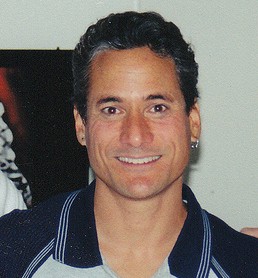
เกร็ก ลูเกนิส

ไฟล์:Greglouganis.jpg|thumb|เกร็ก ลูเกนิส
เกรกอรี เอฟธิมิออส ลูเกนิส () เกิดเมื่อวันที่ 29 มกราคม ค.ศ. 1960 เป็นนักกระโดดน้ำชาวอเมริกัน เป็นเจ้าของเหรียญทองโอลิมปิกฤดูร้อนจากประเภทสปริงบอร์ด 3 เมตร และแพลตฟอร์ม 10 เมตร ได้ถึง 2 สมัยติดต่อกันเมื่อปี 1984 ที่ลอสแอนเจลิส และ 1988 ที่โซล จากประเภทเดิม
== ประวัติ ==
เกร็ก ลูเกนิส เกิดที่ เอล คายอน, แคลิฟอร์เนีย ประเทศสหรัฐอเมริกา เขาเข้าร่วมแข่งขันกีฬาโอลิมปิกฤดูร้อน 1976 ที่ประเทศแคนาดา เป็นครั้งแรกด้วยวัยเพียง 16 ปี ได้คว้าเหรียญเงินจากประเภทแพลทฟอร์ม 10 เมตร มาครอง “เกร็ก ลูเกนิส” สุดยอดนักกระโดดน้ำ manager.co.th ต่อมาเขาสามารถคว้าเหรียญทองโอลิมปิกฤดูร้อนจากประเภทสปริงบอร์ด 3 เมตร และแพลตฟอร์ม 10 เมตร ได้ถึง 2 สมัยติดต่อกันเมื่อปี 1984 ที่ลอสแอนเจลิส และ 1988 ที่โซล จากประเภทเดิม
ในการแข่งขันโอลิมปิกฤดูร้อน 1988 ที่โซล เกร็กกระโดดน้ำไม่พ้นขอบสปริงบอร์ดทำให้ศีรษะฟาดอย่างจังจนเลือดอาบ สร้างความตกใจให้กับคนดูทั่วโลก แต่เขาไม่ได้รับอันตรายร้ายแรงและยังสามารถคว้าเหรียญทองมาได้สำเร็จ โดยไม่มีใครรู้ว่าเกร็กติดเชื้อเอชไอวีมาตั้งนานแล้ว
ในปี 1994 ลูเกนิส ประกาศตัวเองว่าเป็นเกย์ และจะแข่งในกีฬา “เกย์ เกม” จากนั้นในปี 1995 เขาออกหนังสืออัตชีวประวัติของตัวเองในชื่อ "Breaking The Surface" ซึ่งเขาก็ประกาศว่าตัวเองเป็นเอดส์ ซึ่งส่งผลทำให้เขาถูกยกเลิกการเป็นสปอนเซอร์จากผลิตภัณฑ์ต่าง ๆ ยกเว้นแต่ “สปีโด” ที่ยังสนับสนุนเขามาจนทุกวันนี้ อุทาหรณ์โรคเอดส์บทเรียนชีวิตจากนักกีฬาคนดัง dailynews.co.th และยังเล่าว่า ในวัยเด็กเขาเป็นเด็กกำพร้า และเคยถูกข่มขืน
"Breaking The Surface" ยังได้รับการสร้างเป็นภาพยนตร์โทรทัศน์ในปี 1997 เรื่อง "Breaking the Surface: The Greg Louganis Story" ที่สร้างมาจากหนังสืออัตชีวประวัติของเขา นำแสดงโดยมาริโอ โลเปซ รับบทเป็นลูเกนิส นอกจากนี้คณะละครในประเทศไทยยังเคยนำโครงมาดัดแปลงเป็นละครเวทีที่ชื่อว่า "ผ่าผิวน้ำ" ในเดือนพฤษภาคม 2008
== อ้างอิง ==
หมวดหมู่:นักกระโดดน้ำโอลิมปิกทีมชาติสหรัฐอเมริกา
หมวดหมู่:ผู้ติดเชื้อเอชไอวี
หมวดหมู่:ชายรักร่วมเพศชาวอเมริกัน
หมวดหมู่:นักกีฬาชาวอเมริกันที่มีความหลากหลายทางเพศ
หมวดหมู่:นักกีฬาเหรียญทองโอลิมปิก
หมวดหมู่:ผู้เขียนอัตชีวประวัติชาวอเมริกัน
หมวดหมู่:ชาวอเมริกันเชื้อสายซามัว
หมวดหมู่:ชาวอเมริกันเชื้อสายสวีเดน
หมวดหมู่:บุคคลจากรัฐแคลิฟอร์เนีย